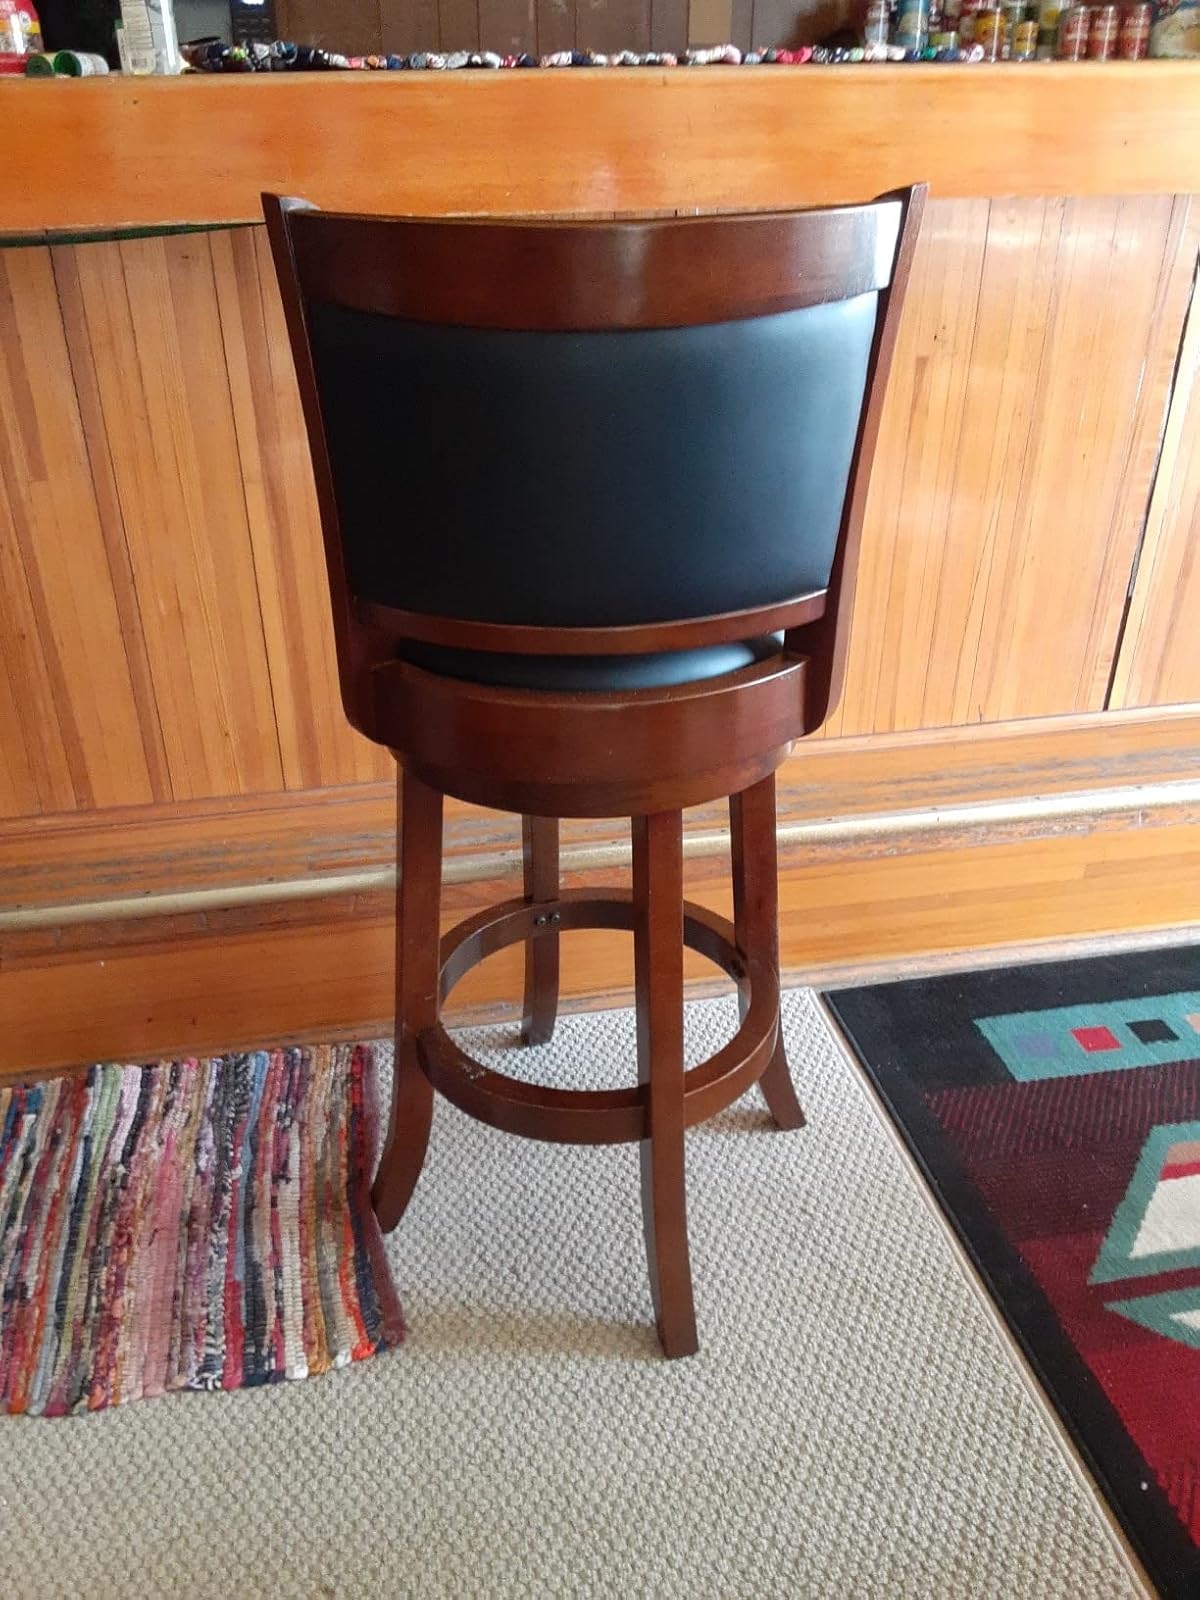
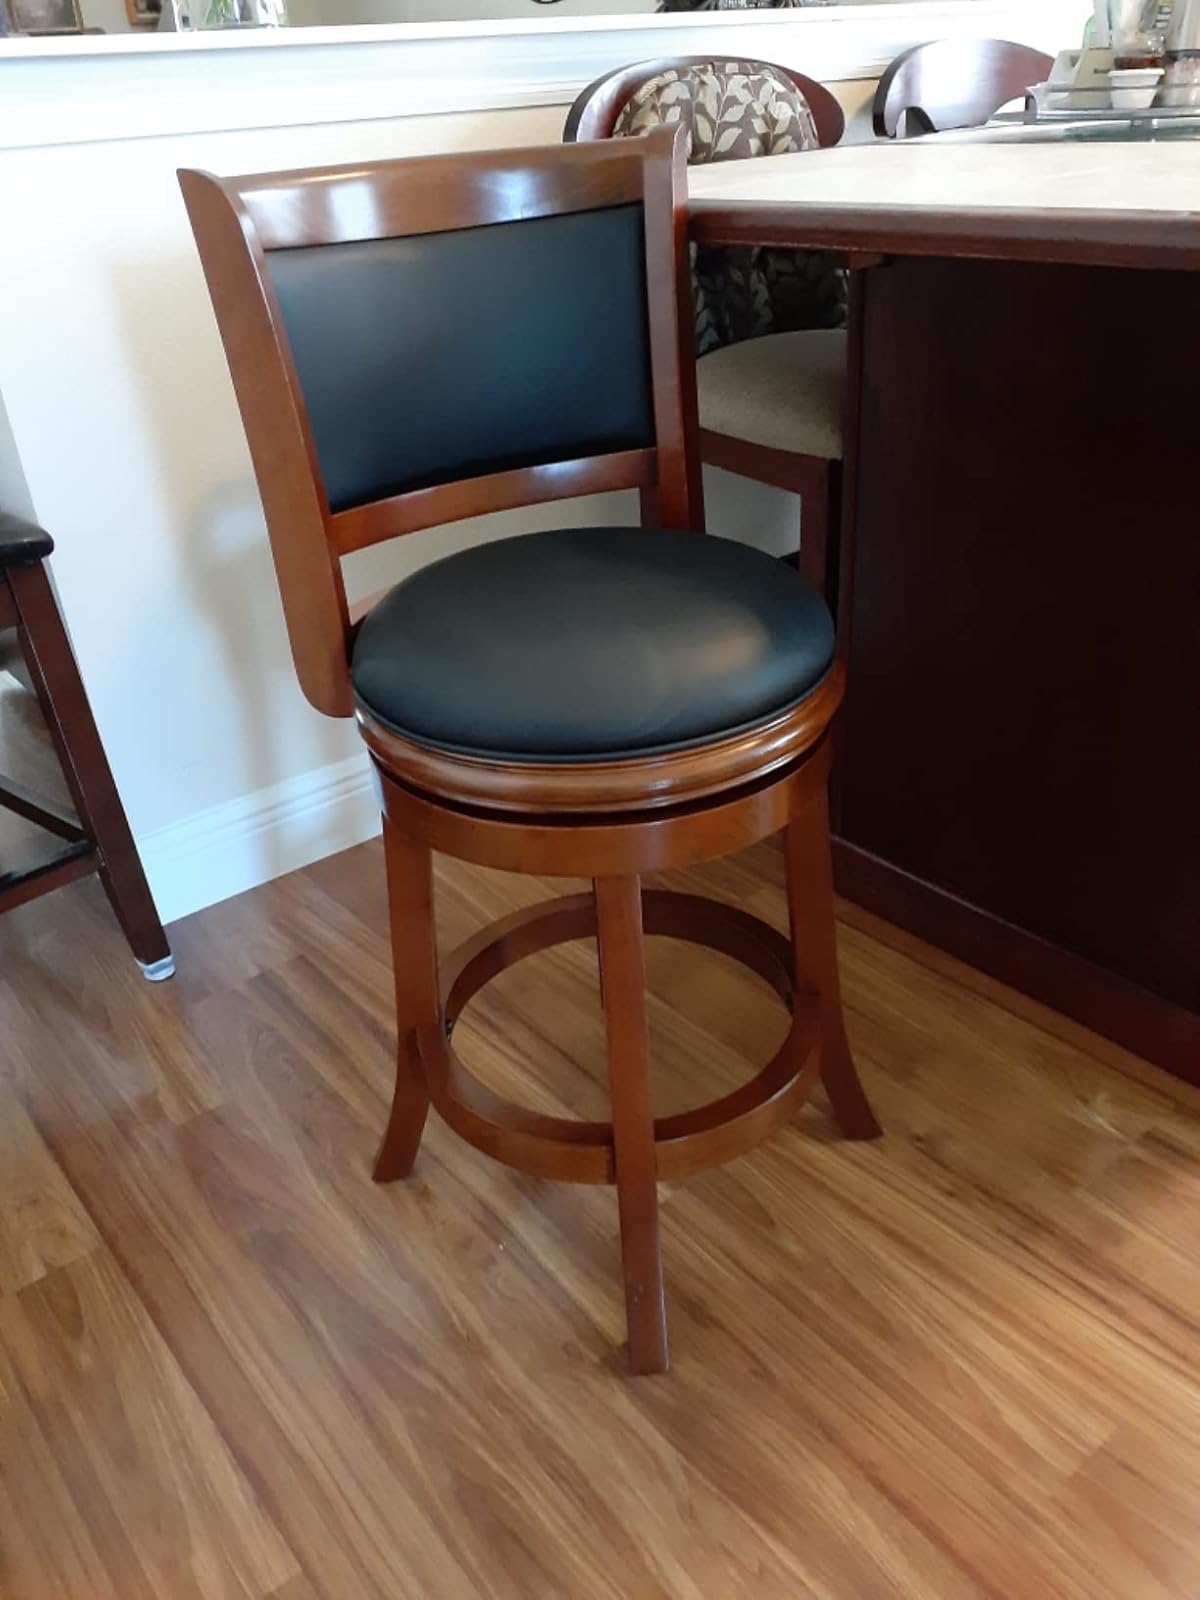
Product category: stool
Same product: no